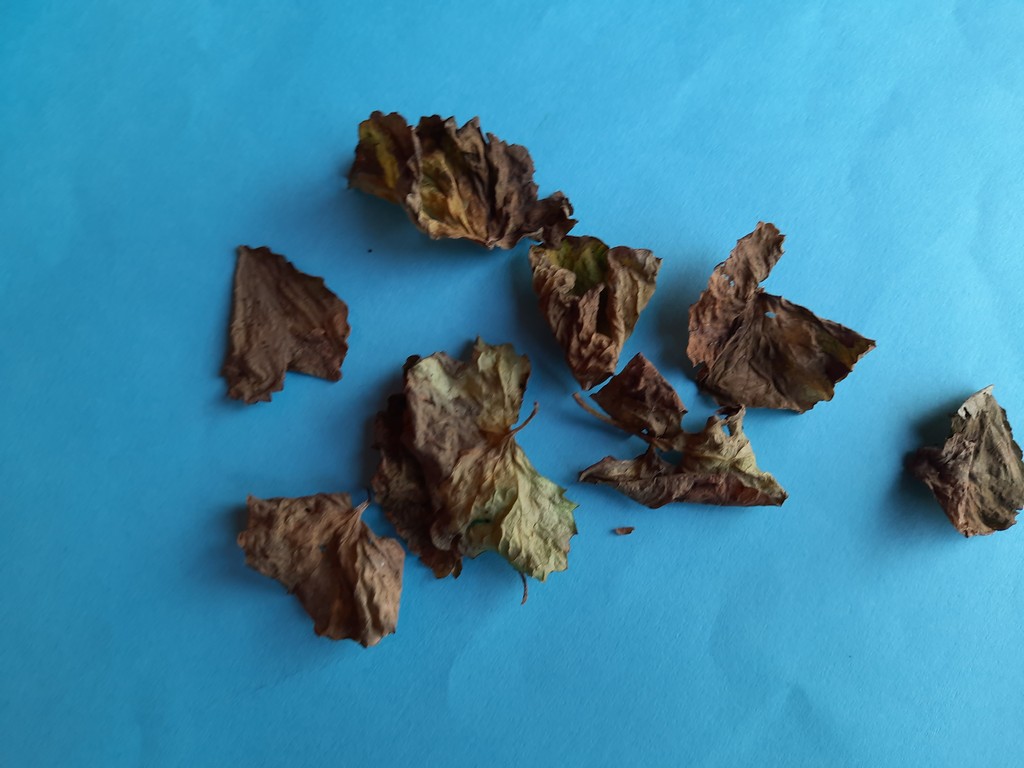
Label: Dried